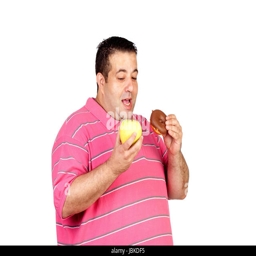
fat man deciding between an apple and a sweet isolated on a white background